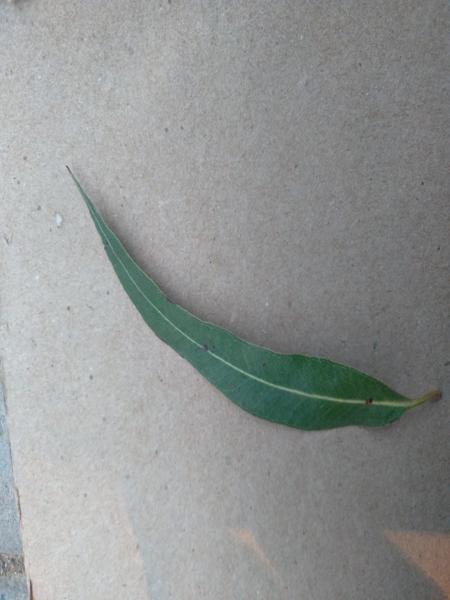
Plant: Eucalyptus